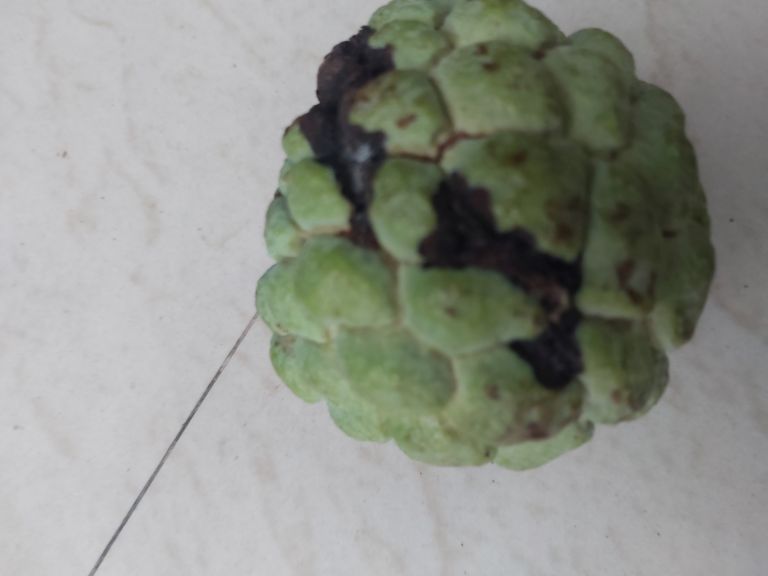
Disease label: Diplodia Rot